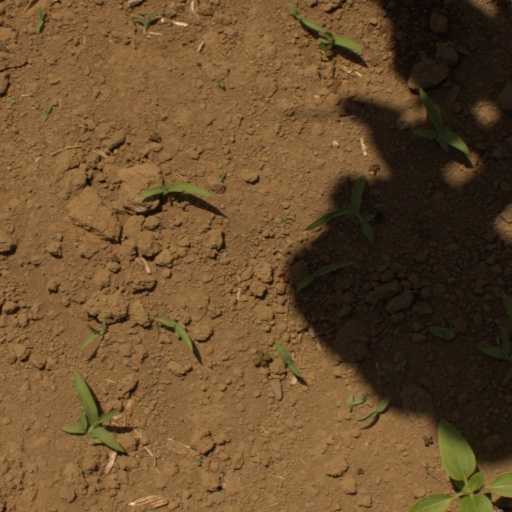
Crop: Jerusalem artichoke